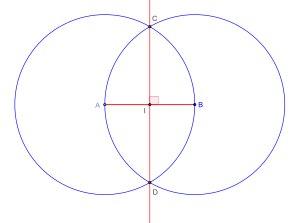
Œnopide de Chios était un mathématicien et astronome grec.